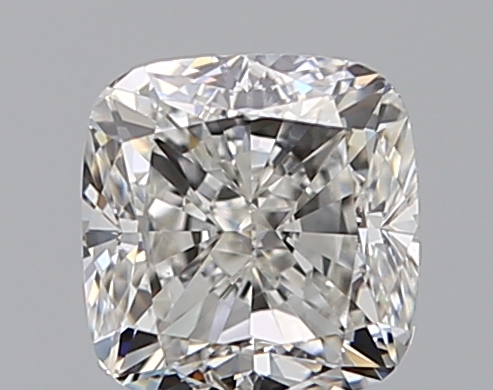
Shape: cushion
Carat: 0.7
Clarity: VS1
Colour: H
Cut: VG
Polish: EX
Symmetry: VG
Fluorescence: N
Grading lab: GIA
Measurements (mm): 4.89 x 4.72 x 3.37